Zouyu

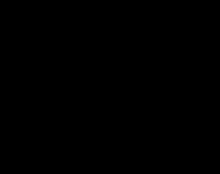
"" illustration from the Chinese encyclopedia "Gujin Tushu Jicheng"

The, also called or, is a legendary creature mentioned in old Chinese literature.